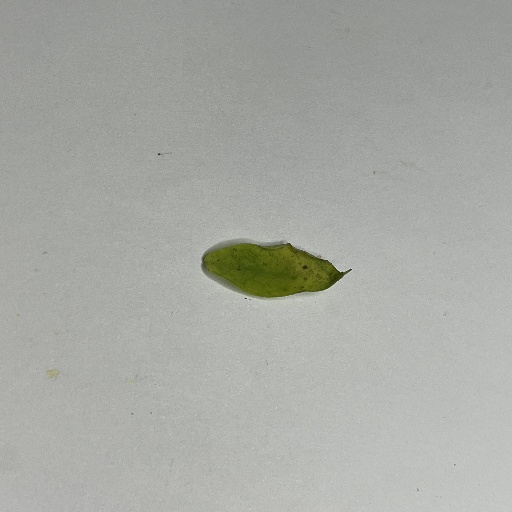
Species: Sojina
Leaf condition: Bacterial Spot